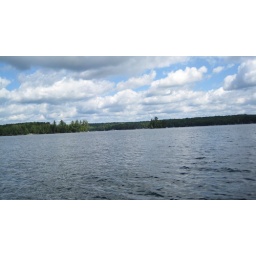
Traveling in a row boat out to the island in the middle of the lake